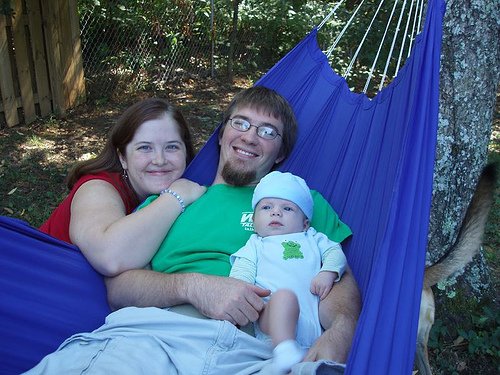
Label: not_food